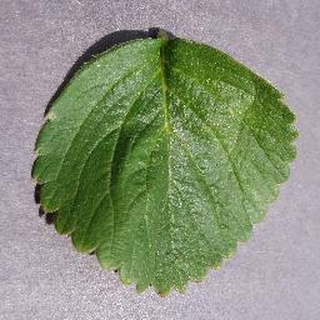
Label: healthy_strawberry